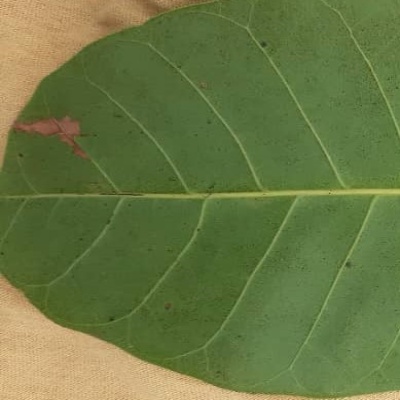
Crop: Cashew
Condition: anthracnose